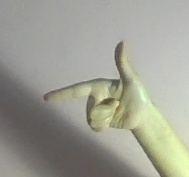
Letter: yaa